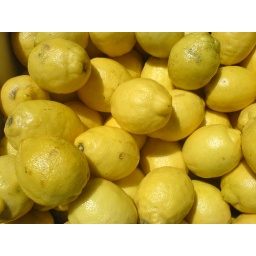
Taken on a trip around notting hill gate and portabello market - july 2006 london